The Dead Stay Dumb

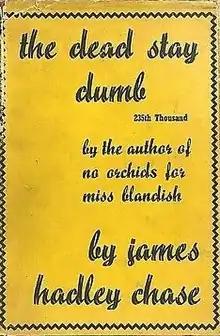
First edition

The Dead Stay Dumb is a 1941 gangster novel written by British author James Hadley Chase.